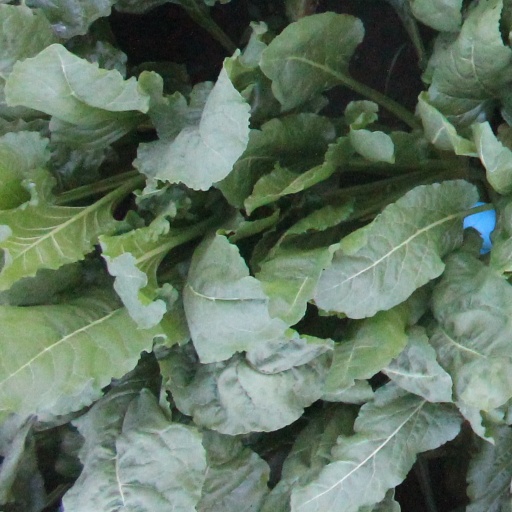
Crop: sugar beet